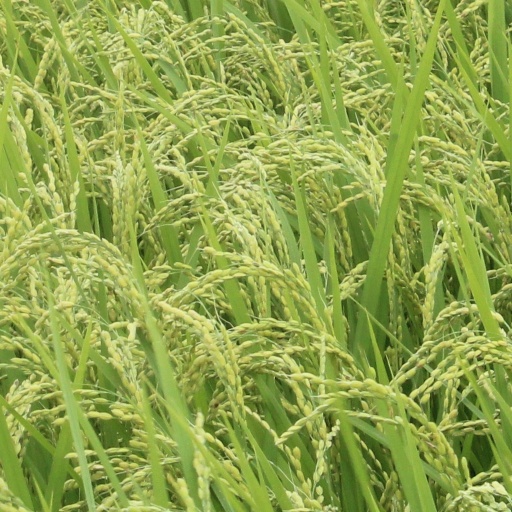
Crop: rice